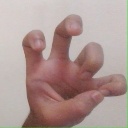
अक्षर: छ